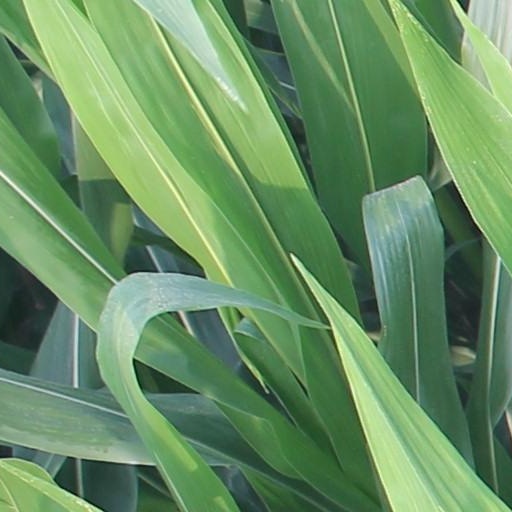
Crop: maize; corn